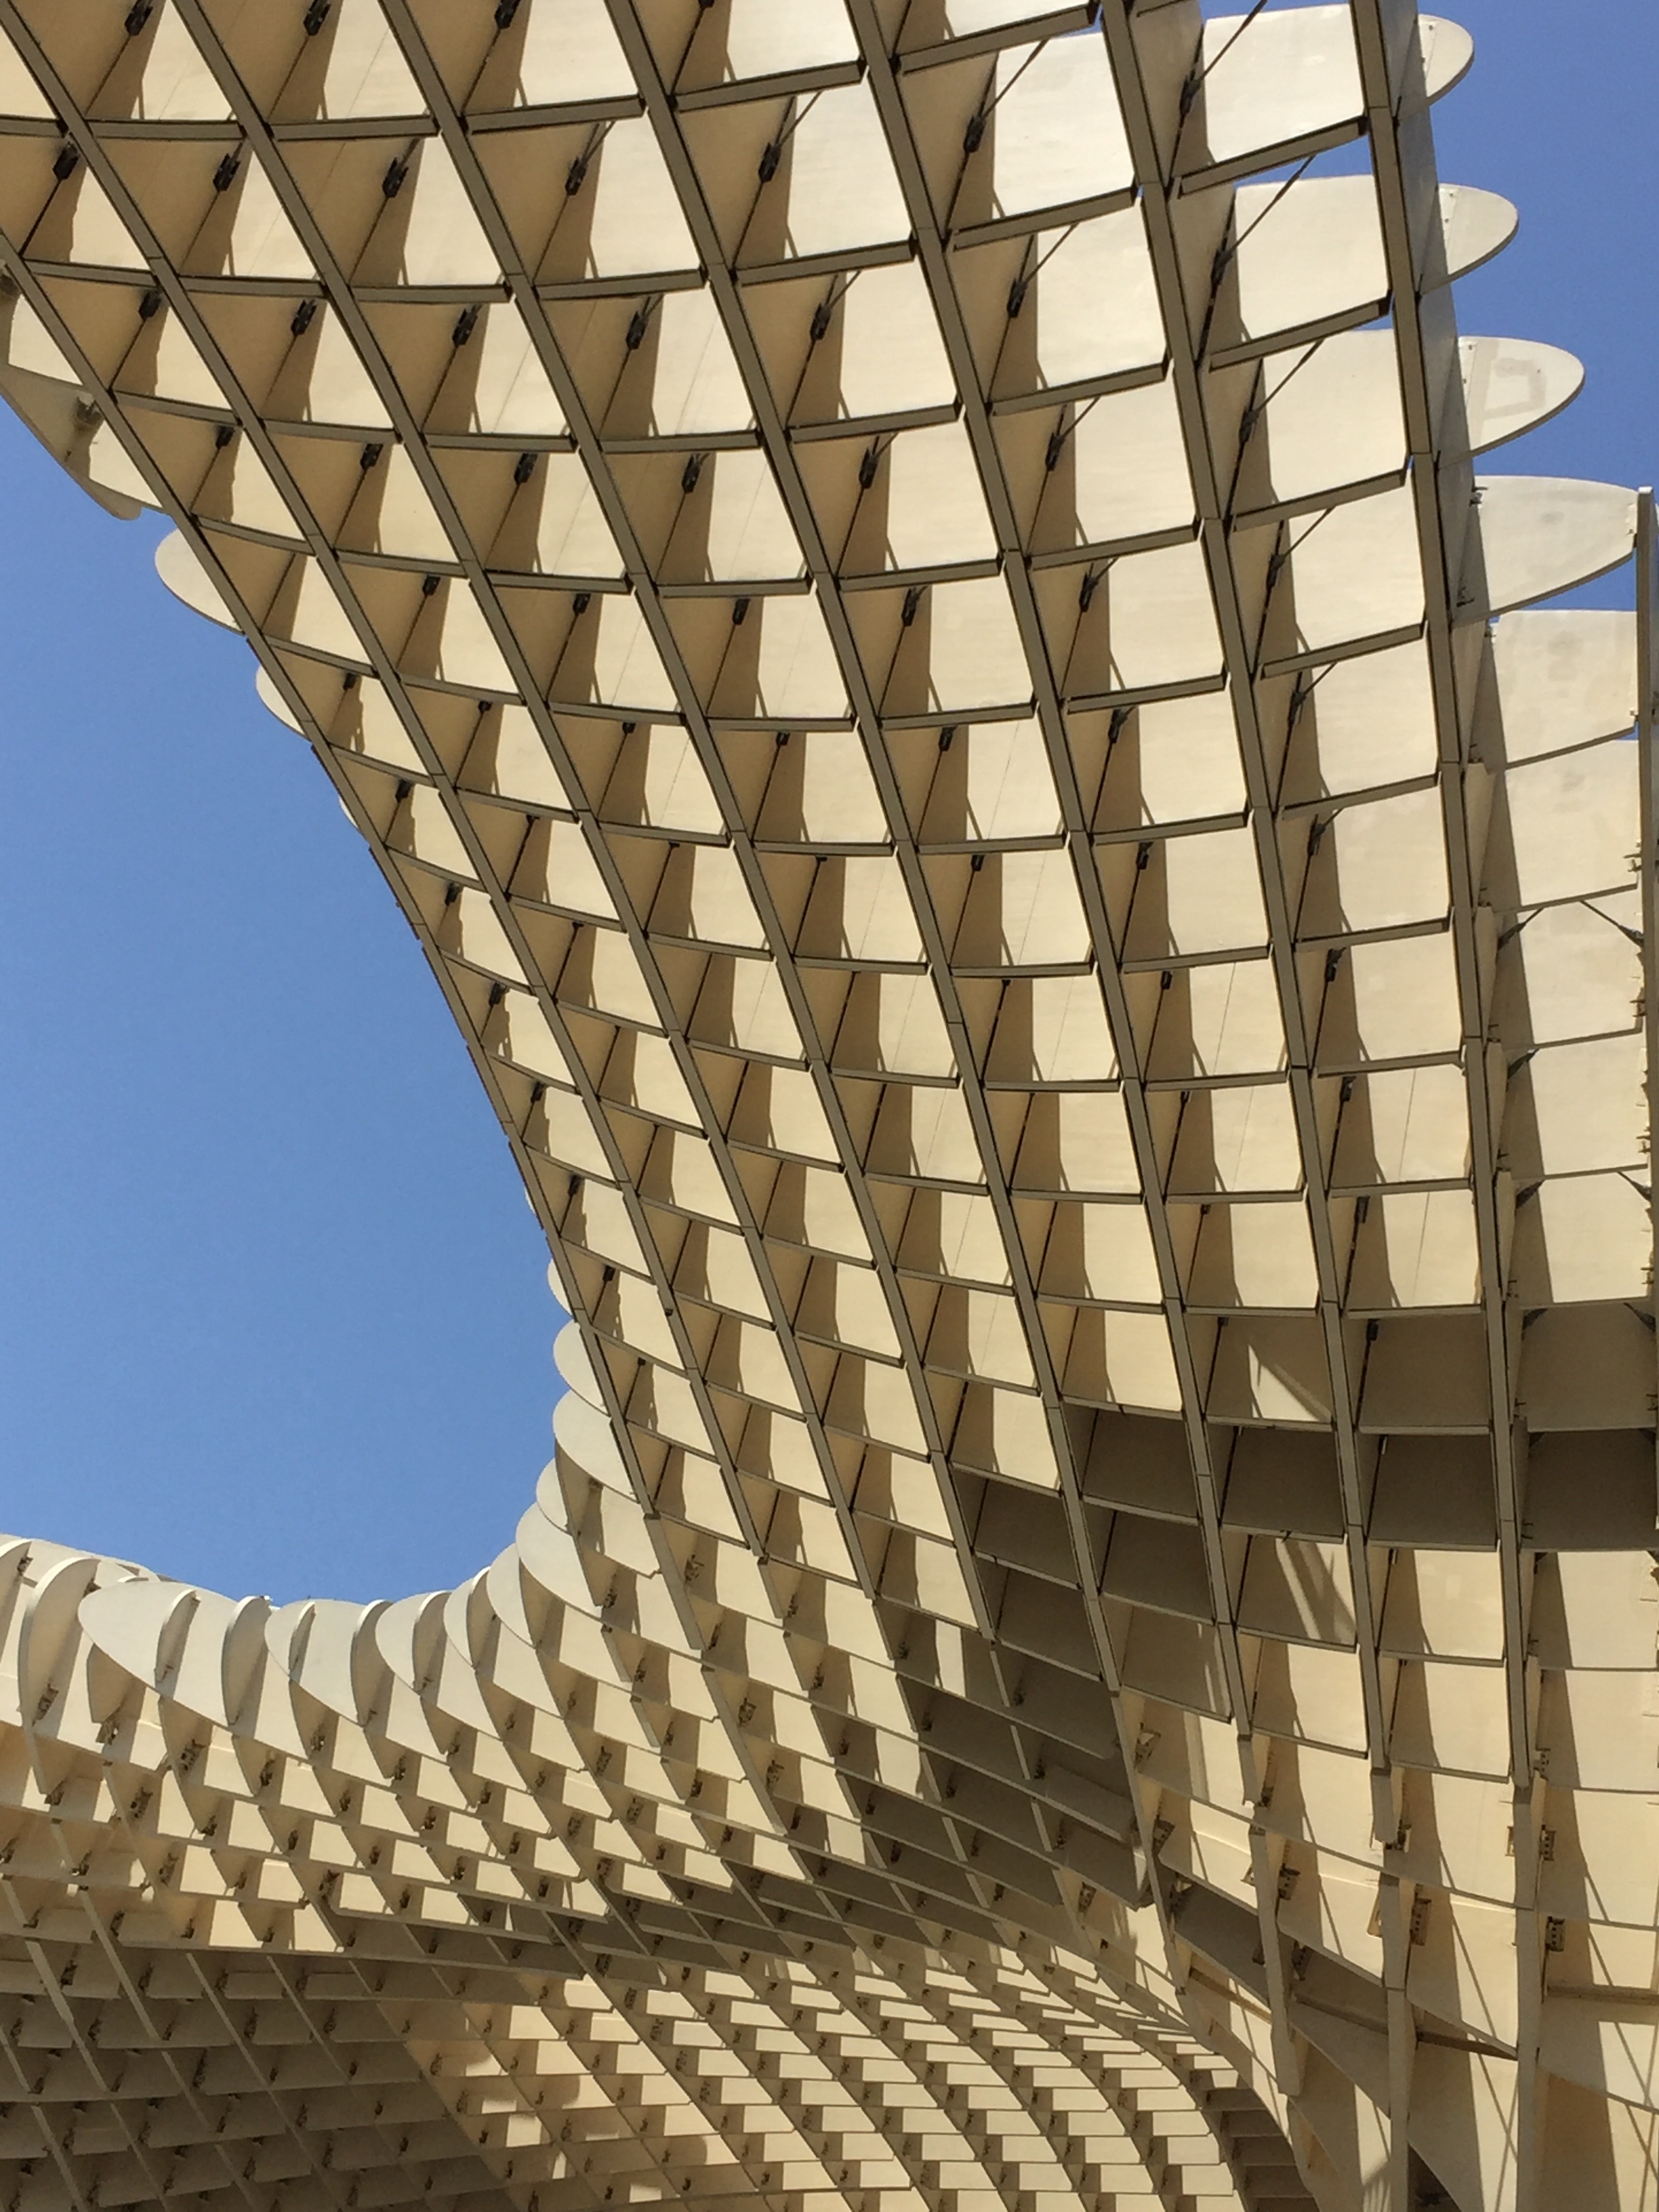
architecture, structure, skyscraper, travel, arch, line, column, holiday, landmark, facade, tower block, art, design, symmetry, seville, shape, daylighting